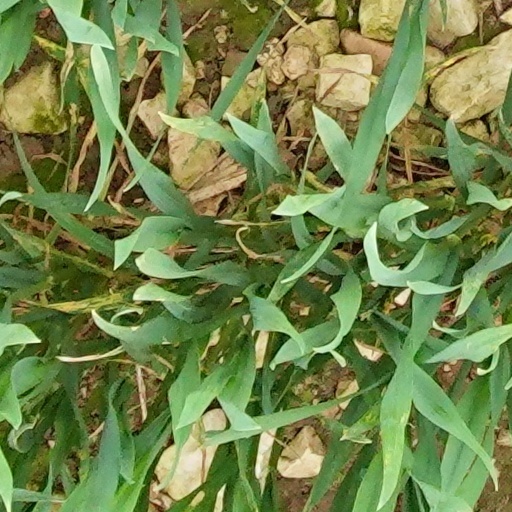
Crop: wheat